2022 NASCAR Cup Series

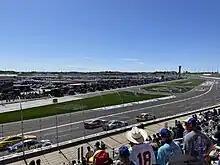
The Folds of Honor QuikTrip 500 at Atlanta Motor Speedway in March

The 2022 season started with an exhibition race on a temporary track constructed at the Los Angeles Memorial Coliseum. Kyle Busch won the pole in qualifying, which set the lineup for the four heat races. The heat races, which determined 16 of the 23 drivers for the 150-lap feature, were won by Kyle Busch, Tyler Reddick, Justin Haley, and Joey Logano. The remaining drivers were placed into two last-chance qualifying races, which determined the remaining drivers who would make the field. Denny Hamlin and Ryan Preece won the last-chance qualifying races; Ty Dillon initially won the second race but was disqualified following a restart violation, which gave Preece the win. Martin Truex Jr. took the final spot in the feature with a provisional. Kyle Busch started on pole for the feature. The feature had multiple caution flags due to wrecks. Reddick led the early portion of the race before going to the garage with a broken prop shaft during a caution. Kyle Busch took over the lead and held the lead to the halftime break. After the race resumed, Kyle Busch continued to lead and led the most laps. Late in the race, Logano took the lead and went on to win the race.